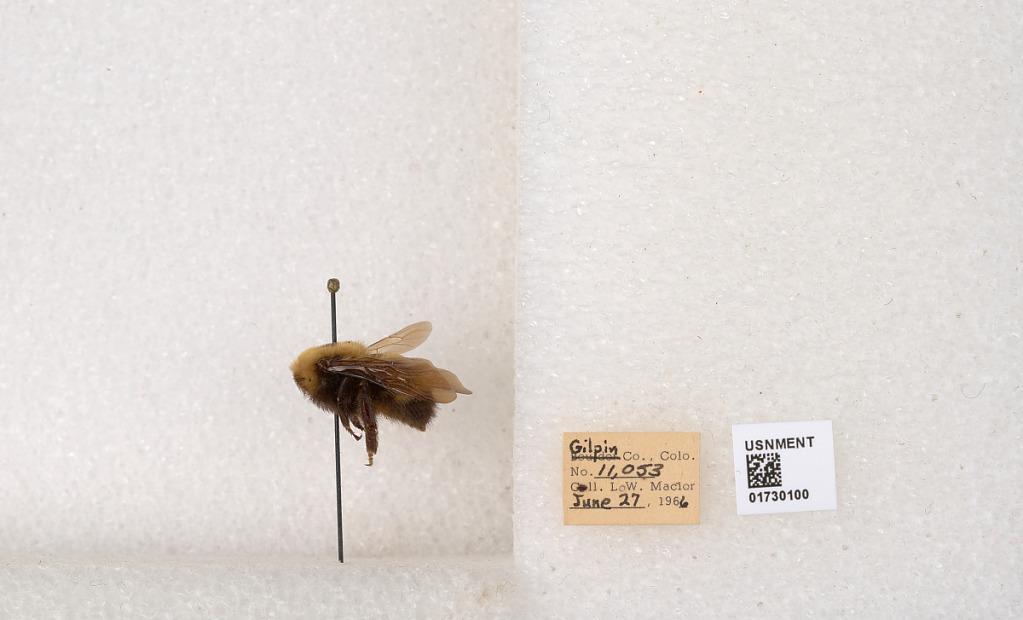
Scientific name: Bombus (Bombus) nevadensis Cresson